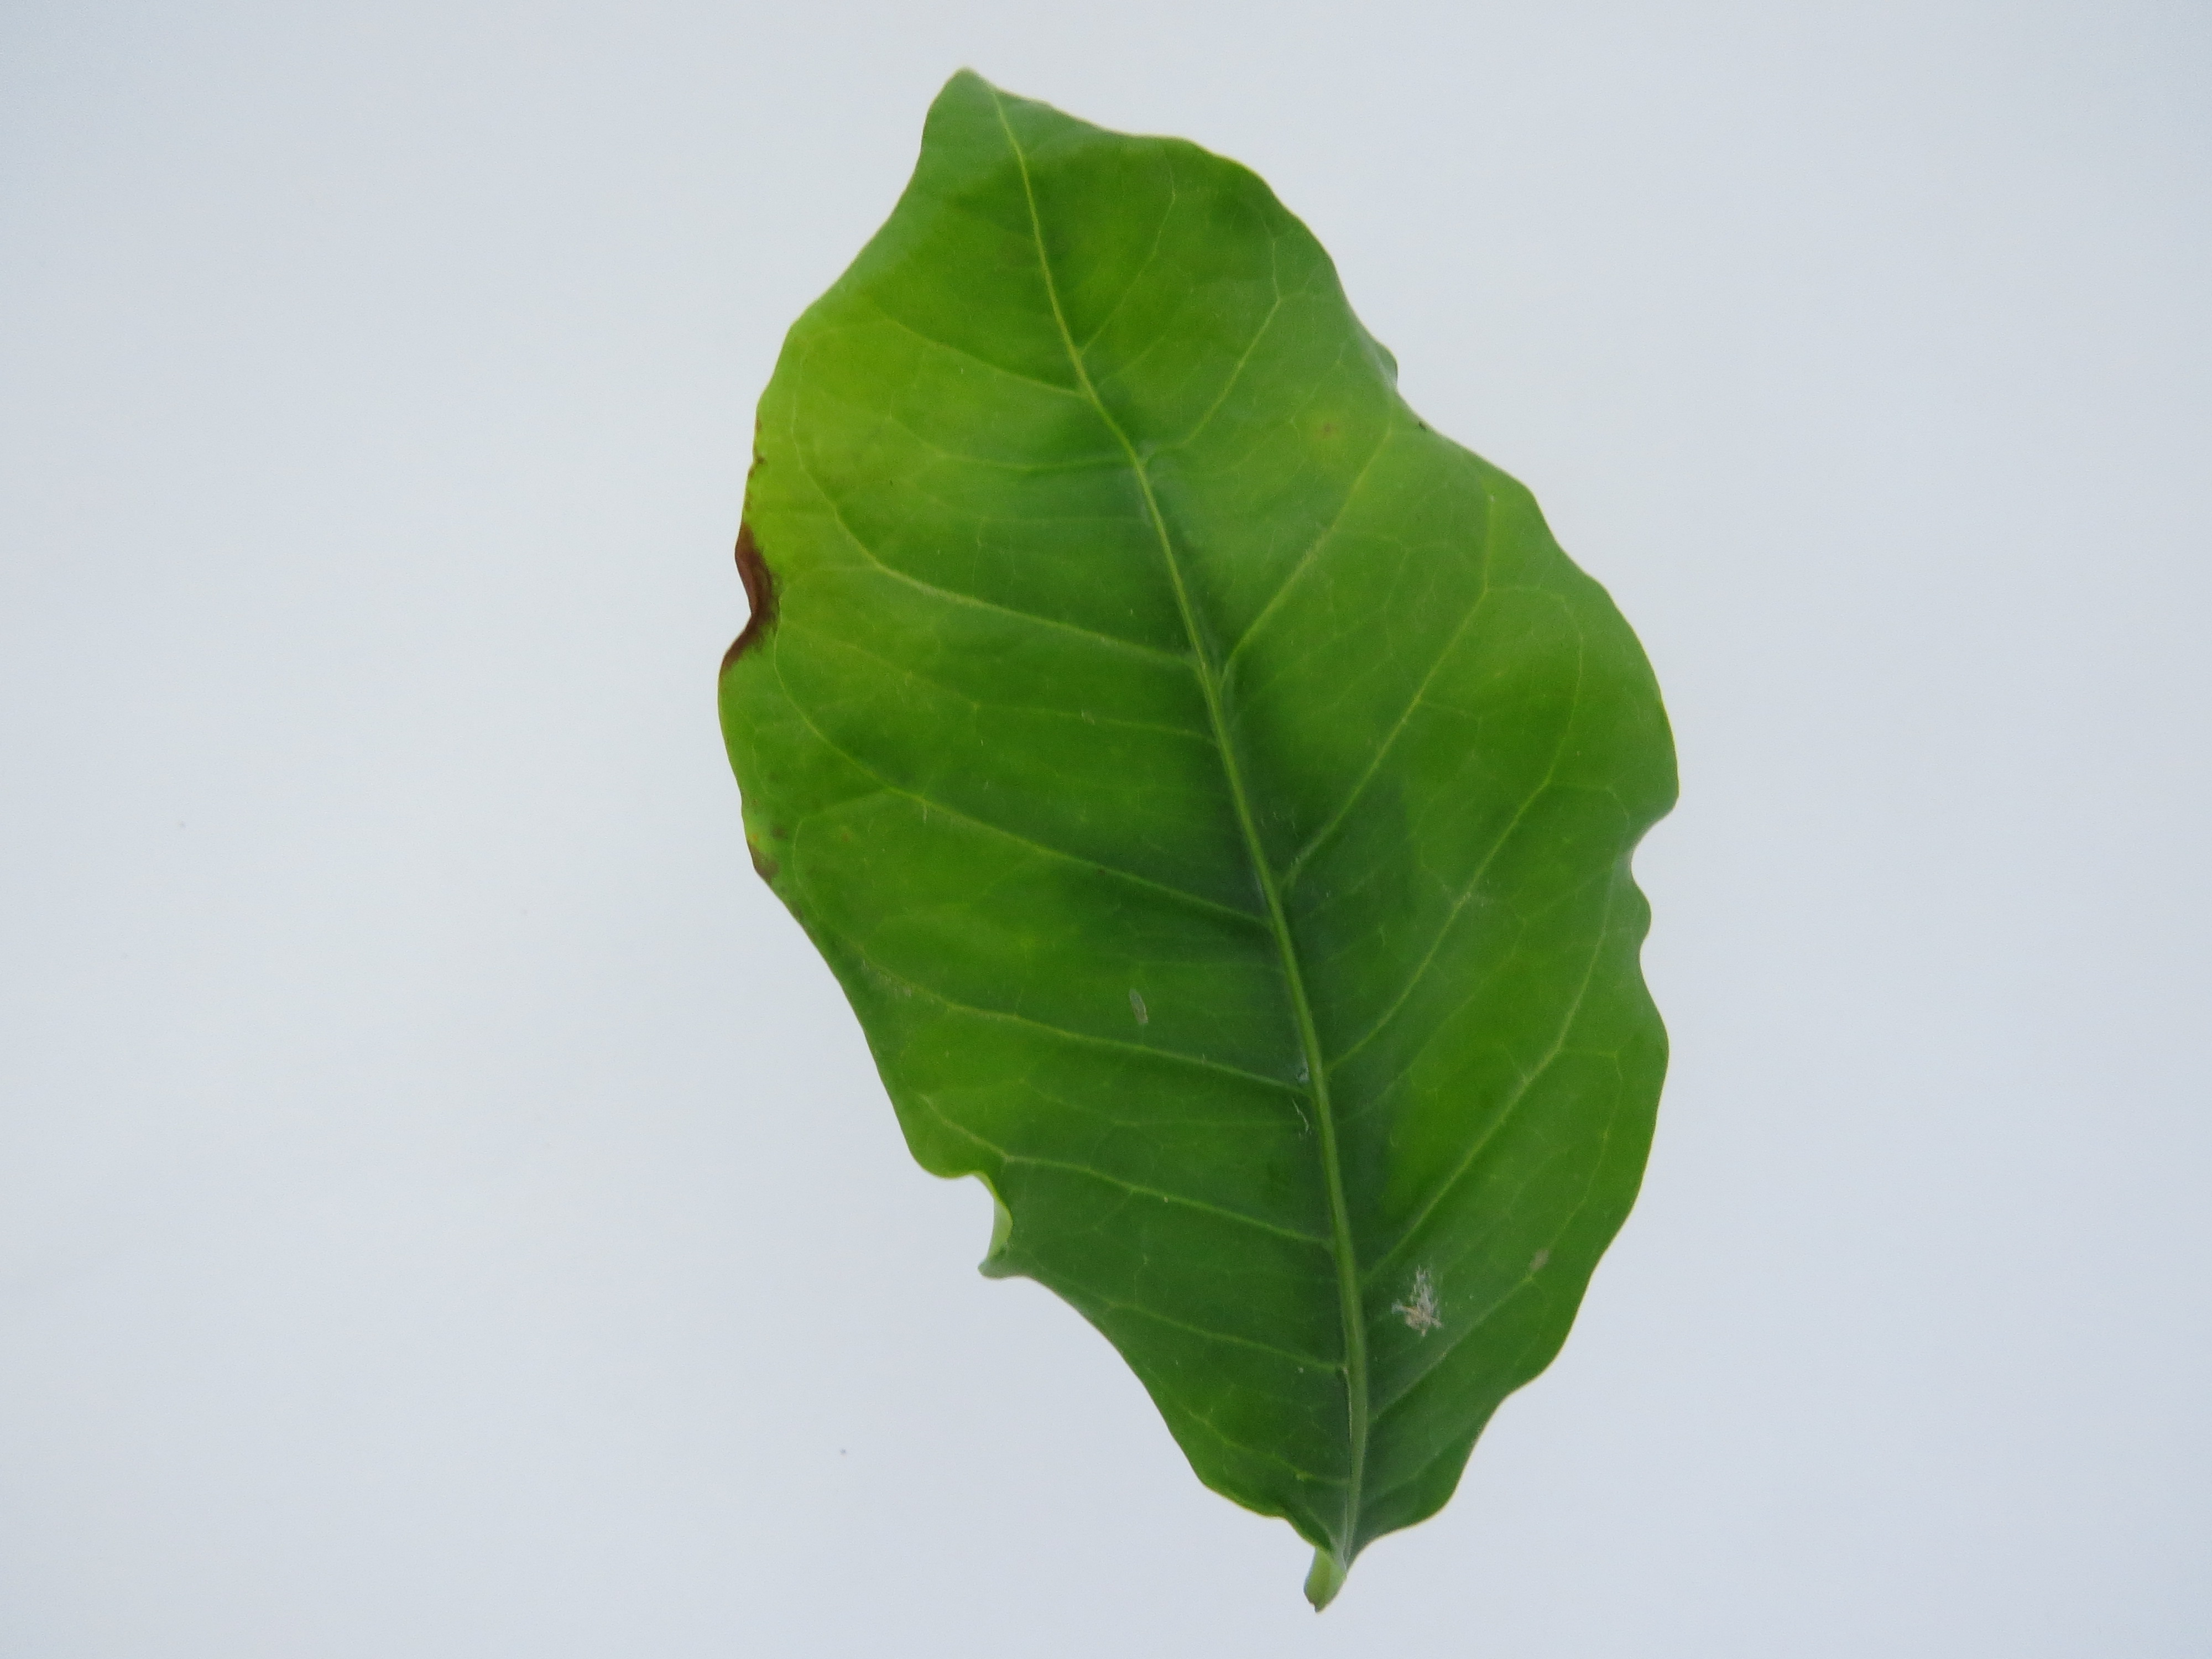
Label: calcium-Ca